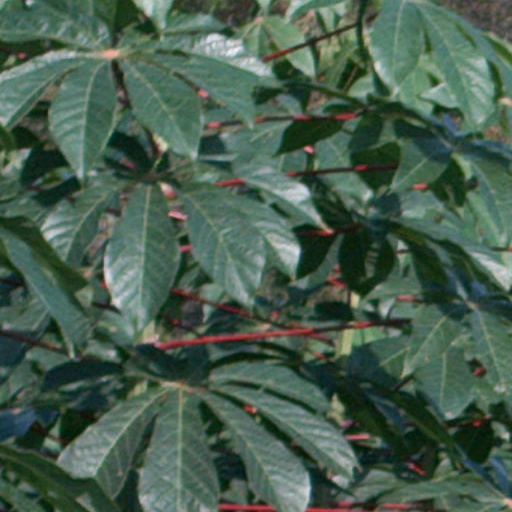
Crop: cassava